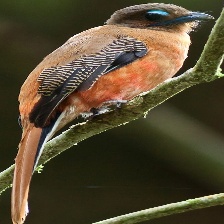
Species: RED NAPED TROGON
Scientific name: HARPACTES KASUMBA